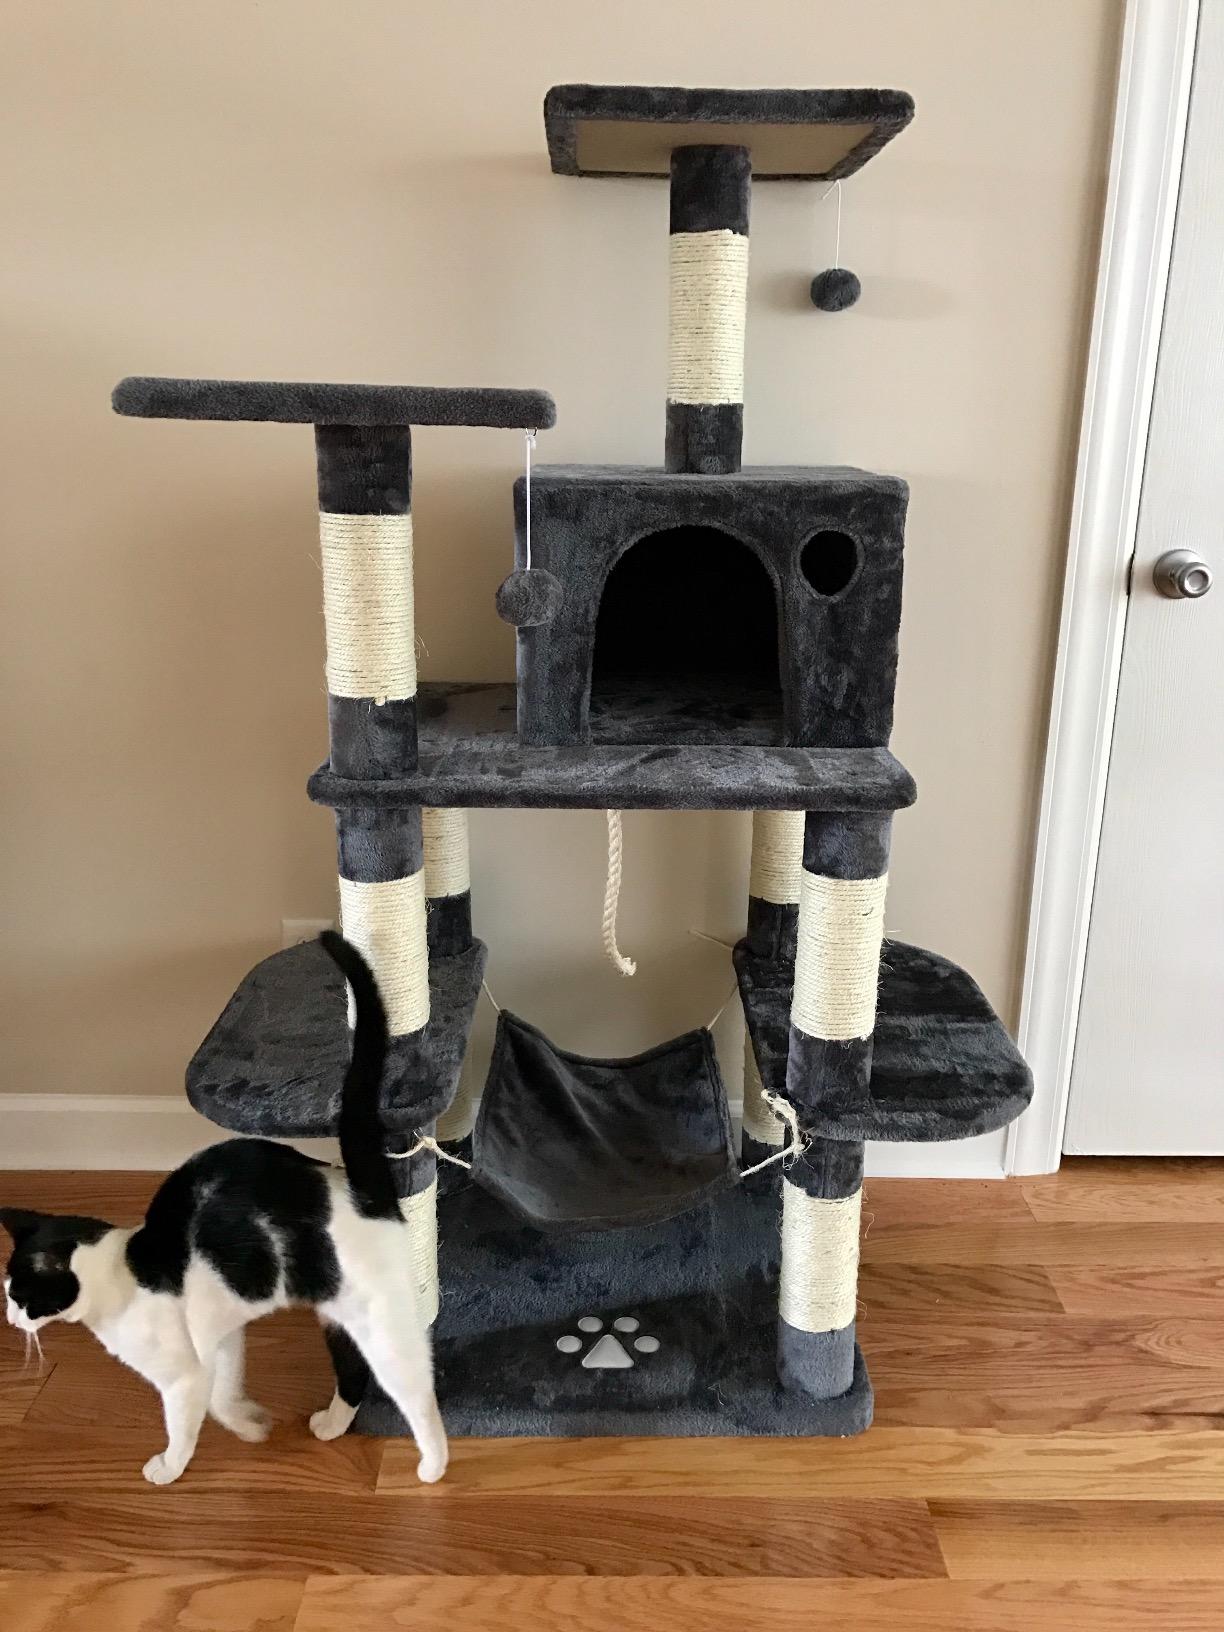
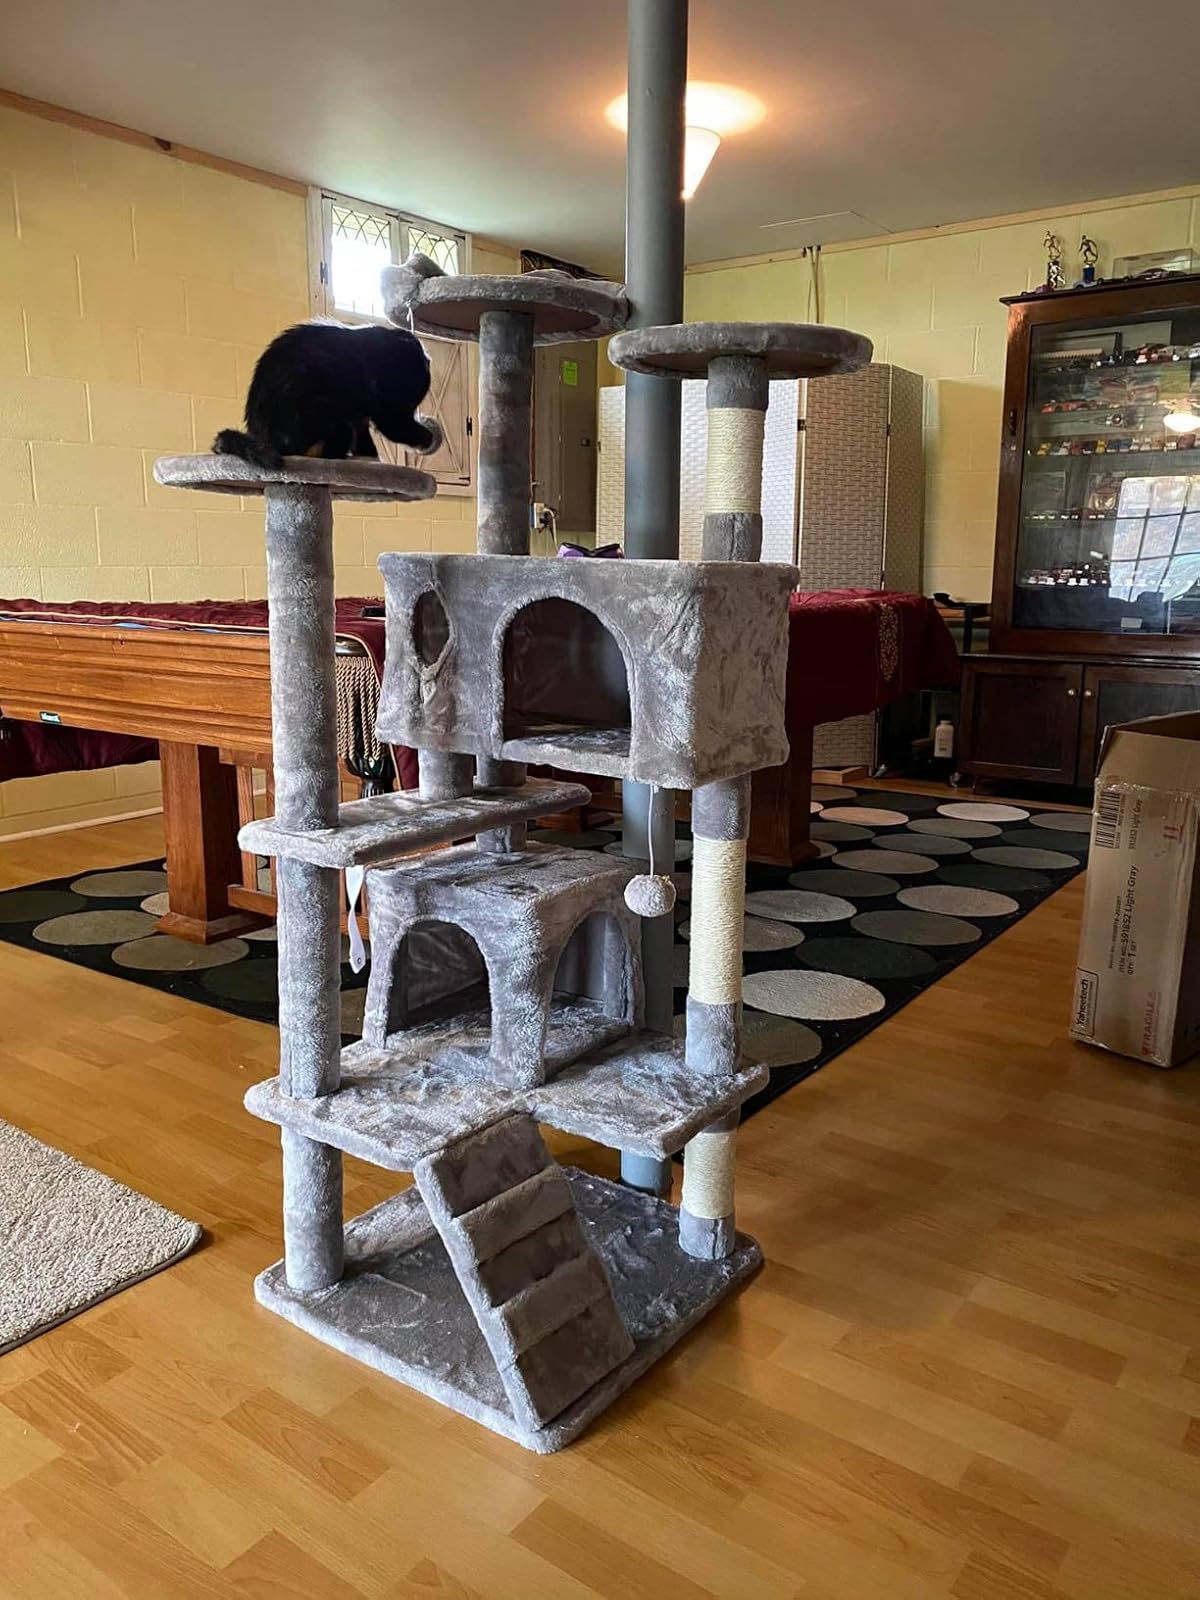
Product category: items_cat tree
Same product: no